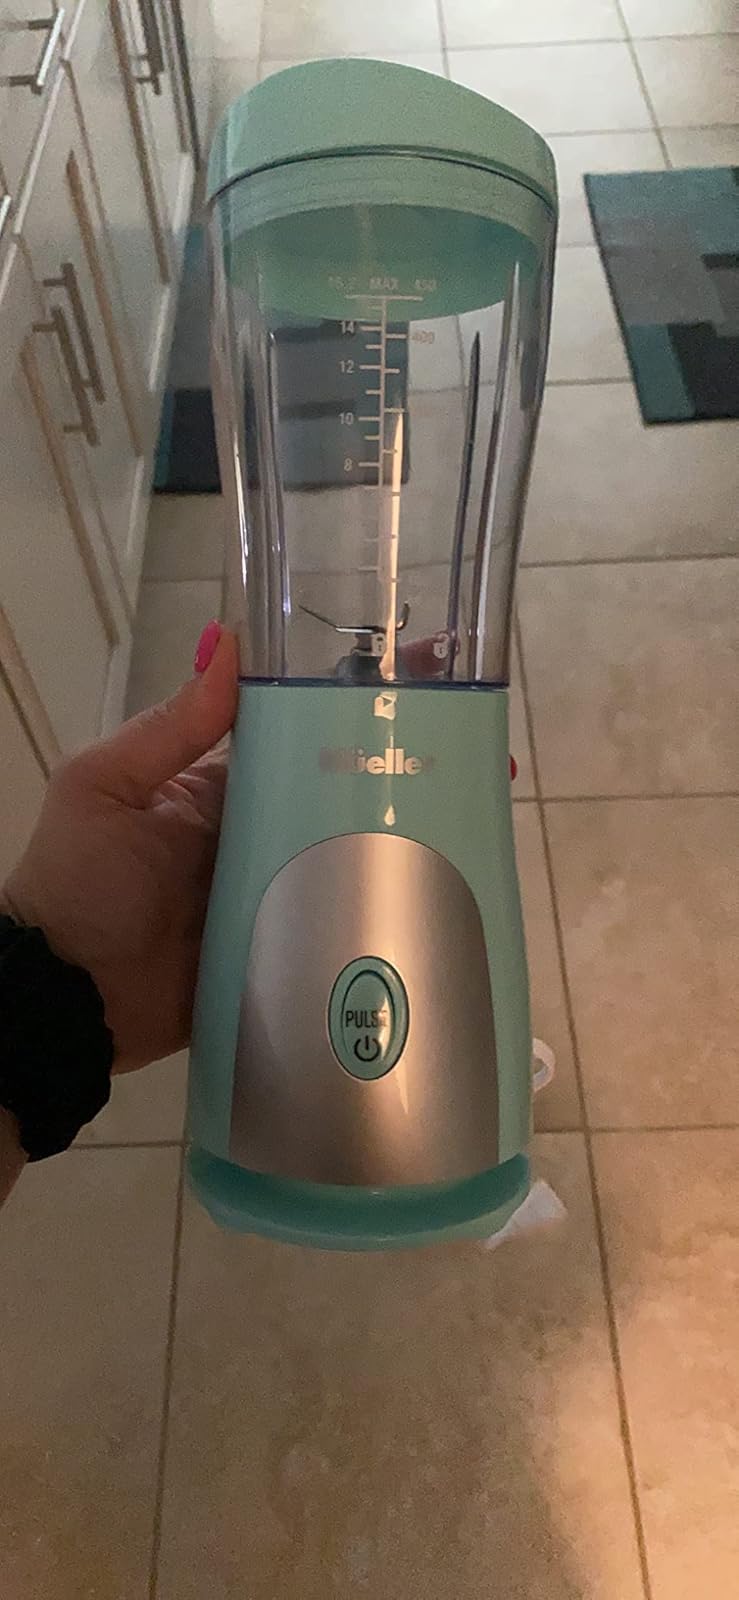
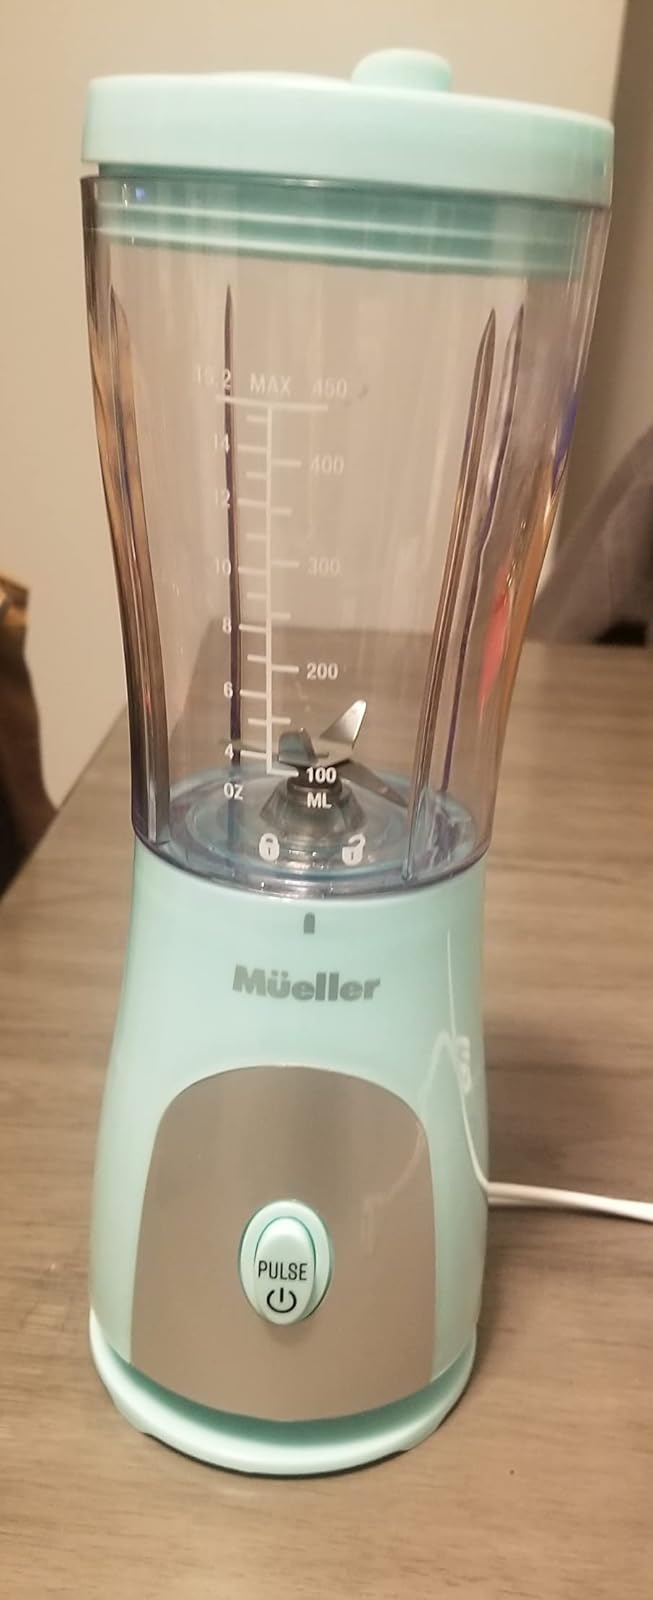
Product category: items_blender
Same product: yes